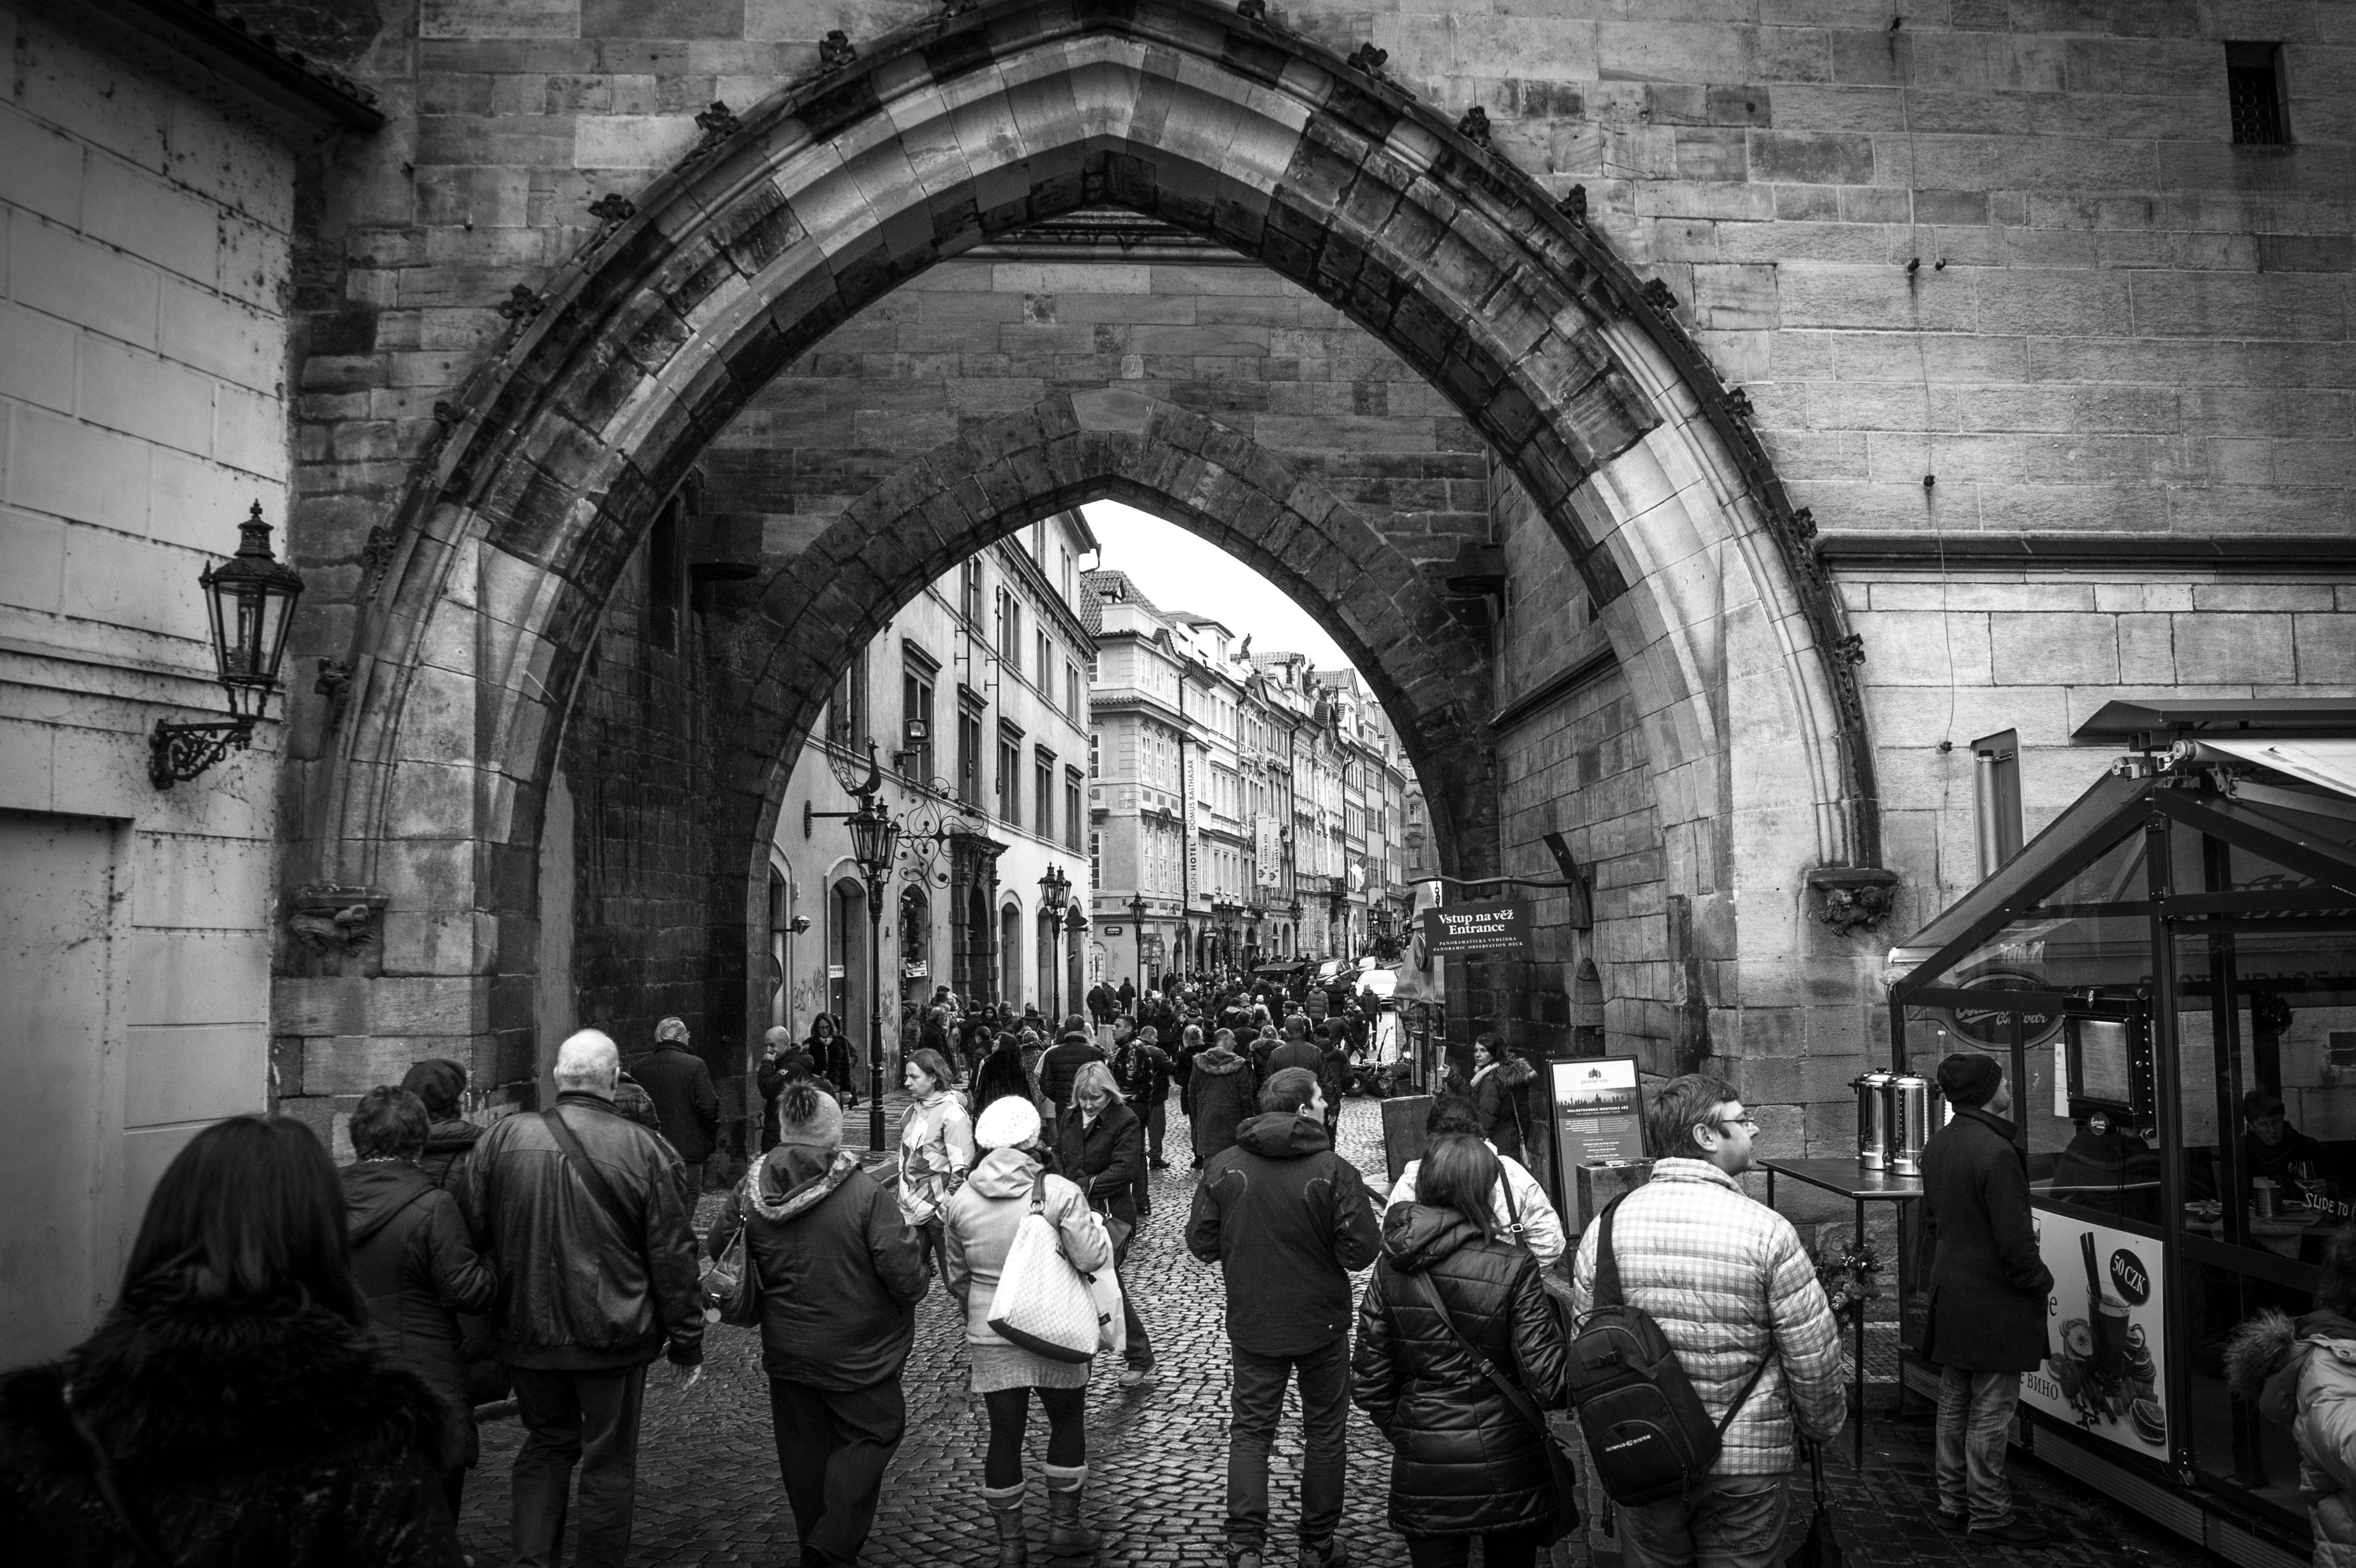
black and white, architecture, road, street, photography, city, arch, prague, monochrome, infrastructure, photograph, history, arcade, czech republic, gateway, urban area, monochrome photography, ancient history